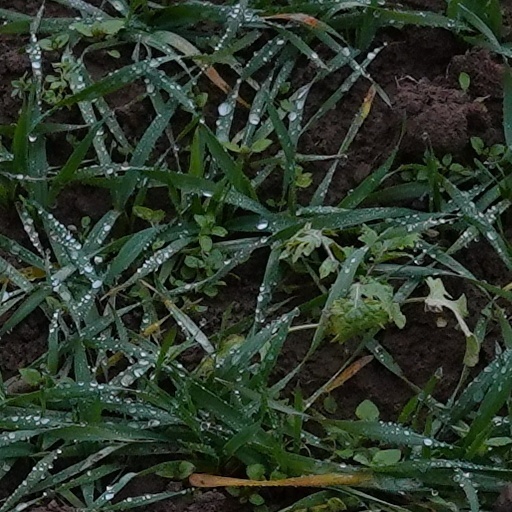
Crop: wheat